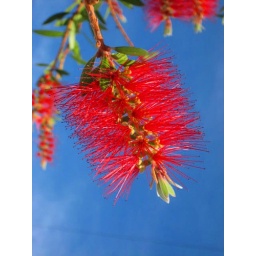
bottle brush plant on my walk today in Del Mar CA